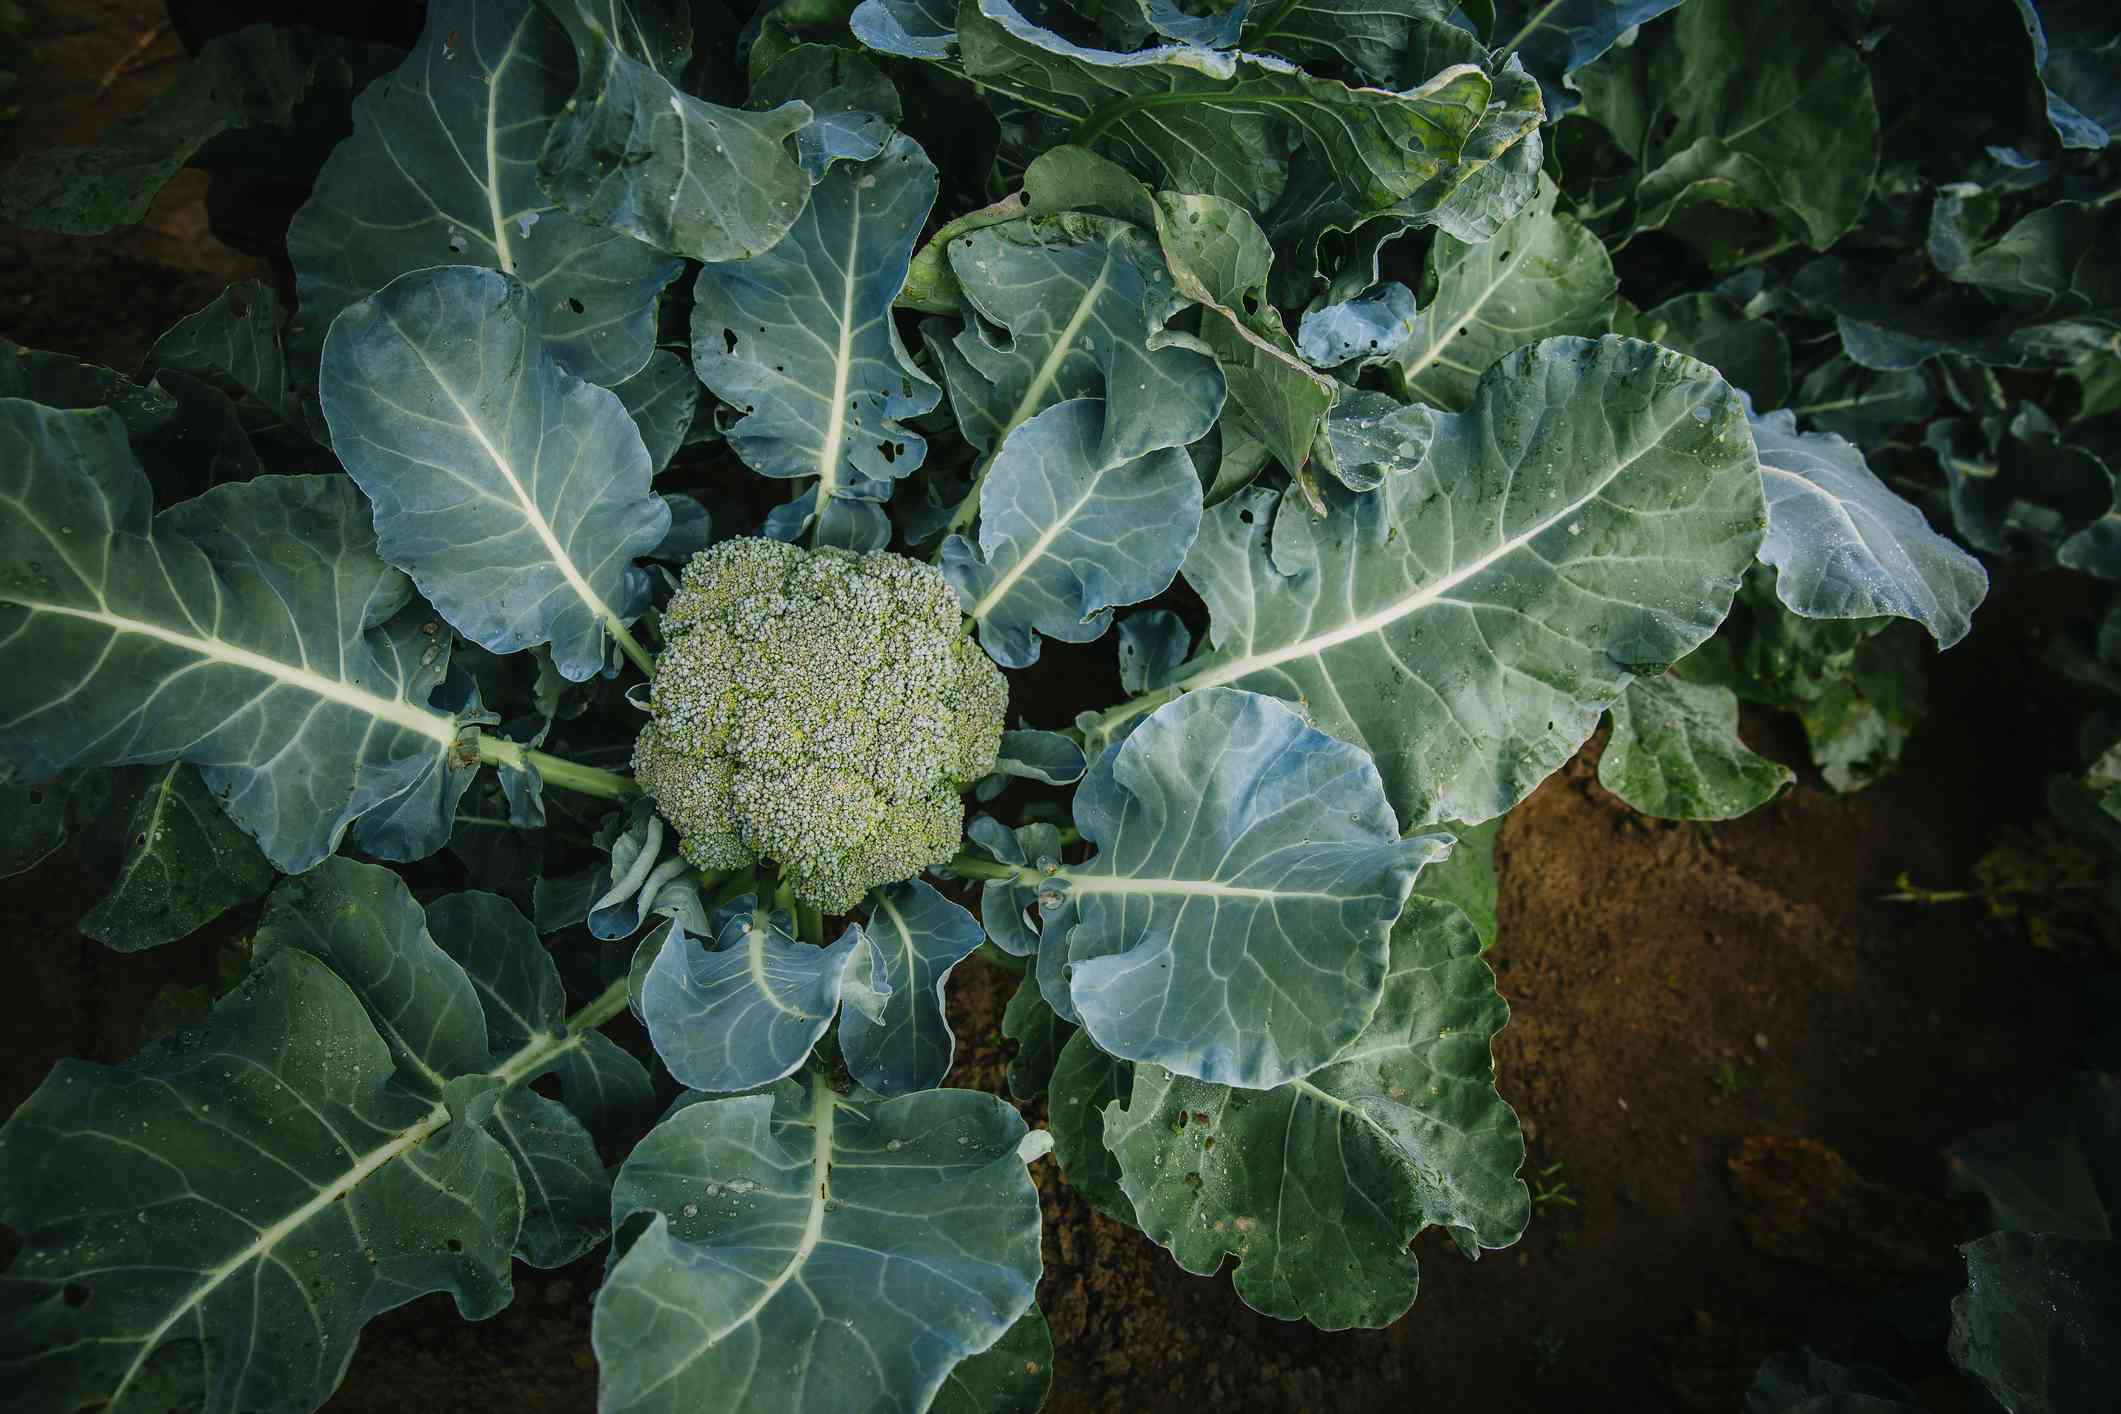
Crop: unknown
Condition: broccoli